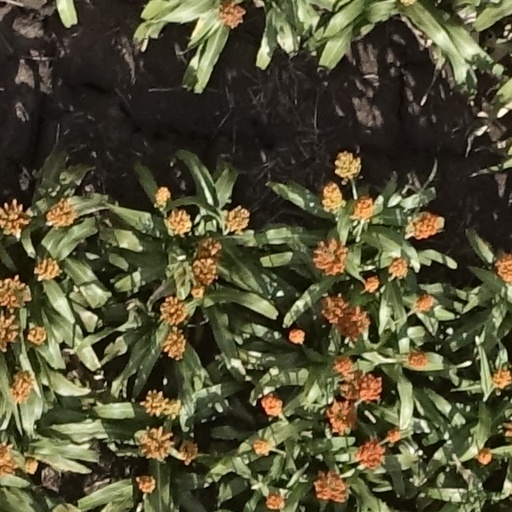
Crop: sorghum